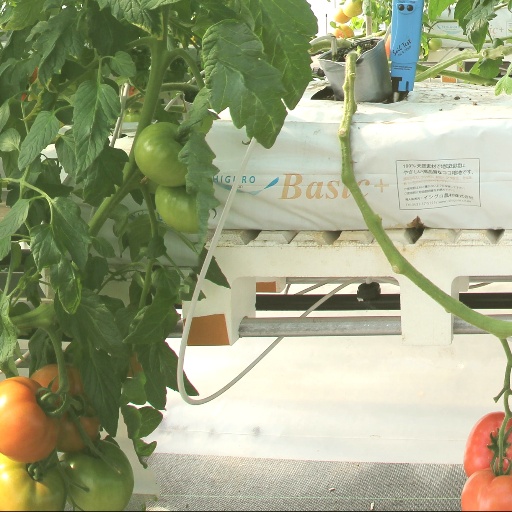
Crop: tomato